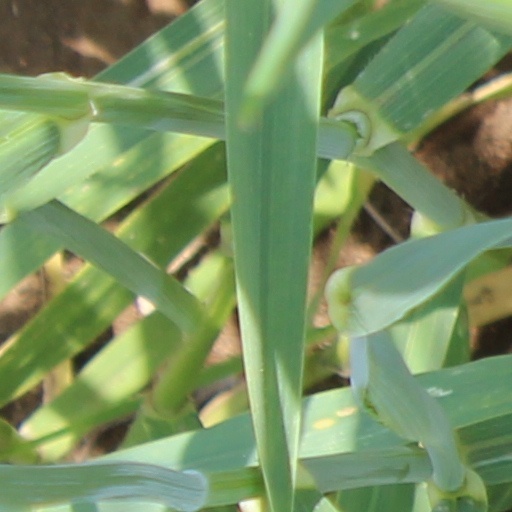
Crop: wheat